Cham Albanian collaboration with the Axis

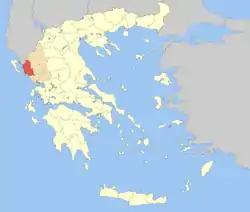
The region of Thesprotia (dark orange), roughly coterminous with Chameria, within Epirus (light orange) and Greece

Once Epirus passed to Greek hands in 1913 as a result of the Balkan Wars however, the Muslim beys lost their political influence, while retaining their economic weight. During the Interwar period, the Greek state did not take any serious effort to encourage their assimilation, although a number of complaints by the Chams to the League of Nations bear witness to a sense of grievance. However, there is little evidence of direct state persecution at this time. During that time though, members of the Cham community suffered from discrimination due to severe expropriations of their lands.